Teresa Mojica

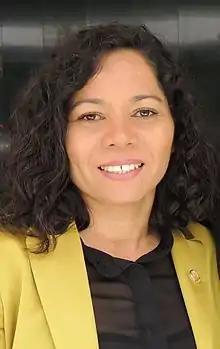

Teresa de Jesús Mojica Morga (born 3 October 1963) is a Mexican politician affiliated with the PRD. As of 2013 she served as Deputy of the LXII Legislature of the Mexican Congress representing Guerrero.